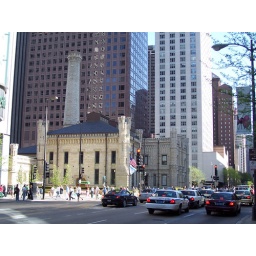
Old water tower building in Chicago.